Gelonians

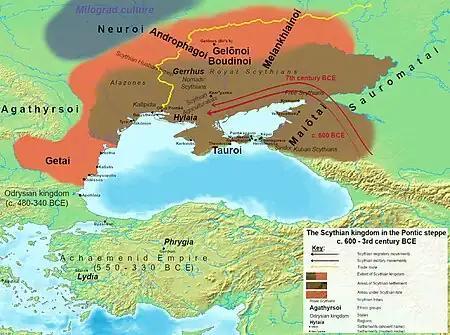
The location of the Budini near Scythia.

The Gelonians lived alongside the Budini in the valley of the Vorskla river.